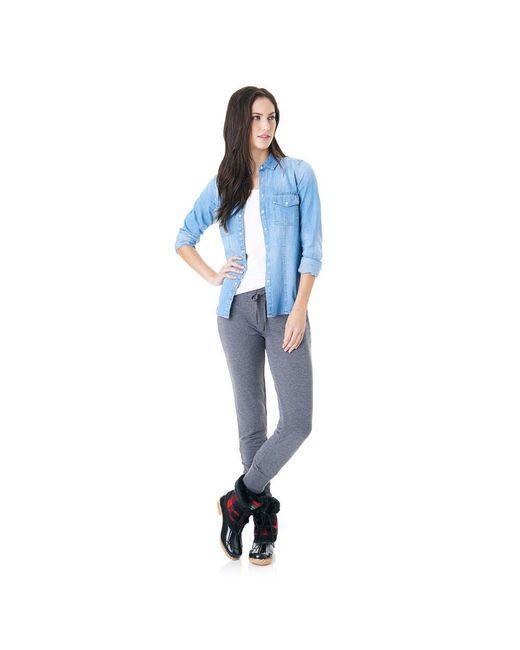
Grau Gefärbte enge Damenhose Jean